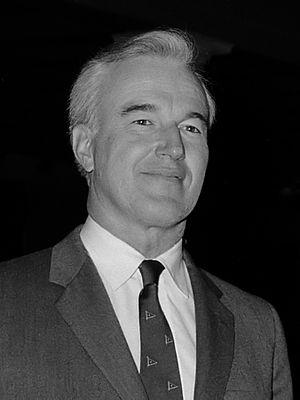
Britton Chance est un skipper américain né le 24 juillet 1913 à Wilkes-Barre et mort le 16 octobre 2010 à Philadelphie. Il devient par la suite professeur de biochimie et de biophysique.